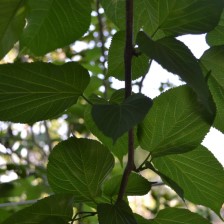
Variety: TaiwanMeacho